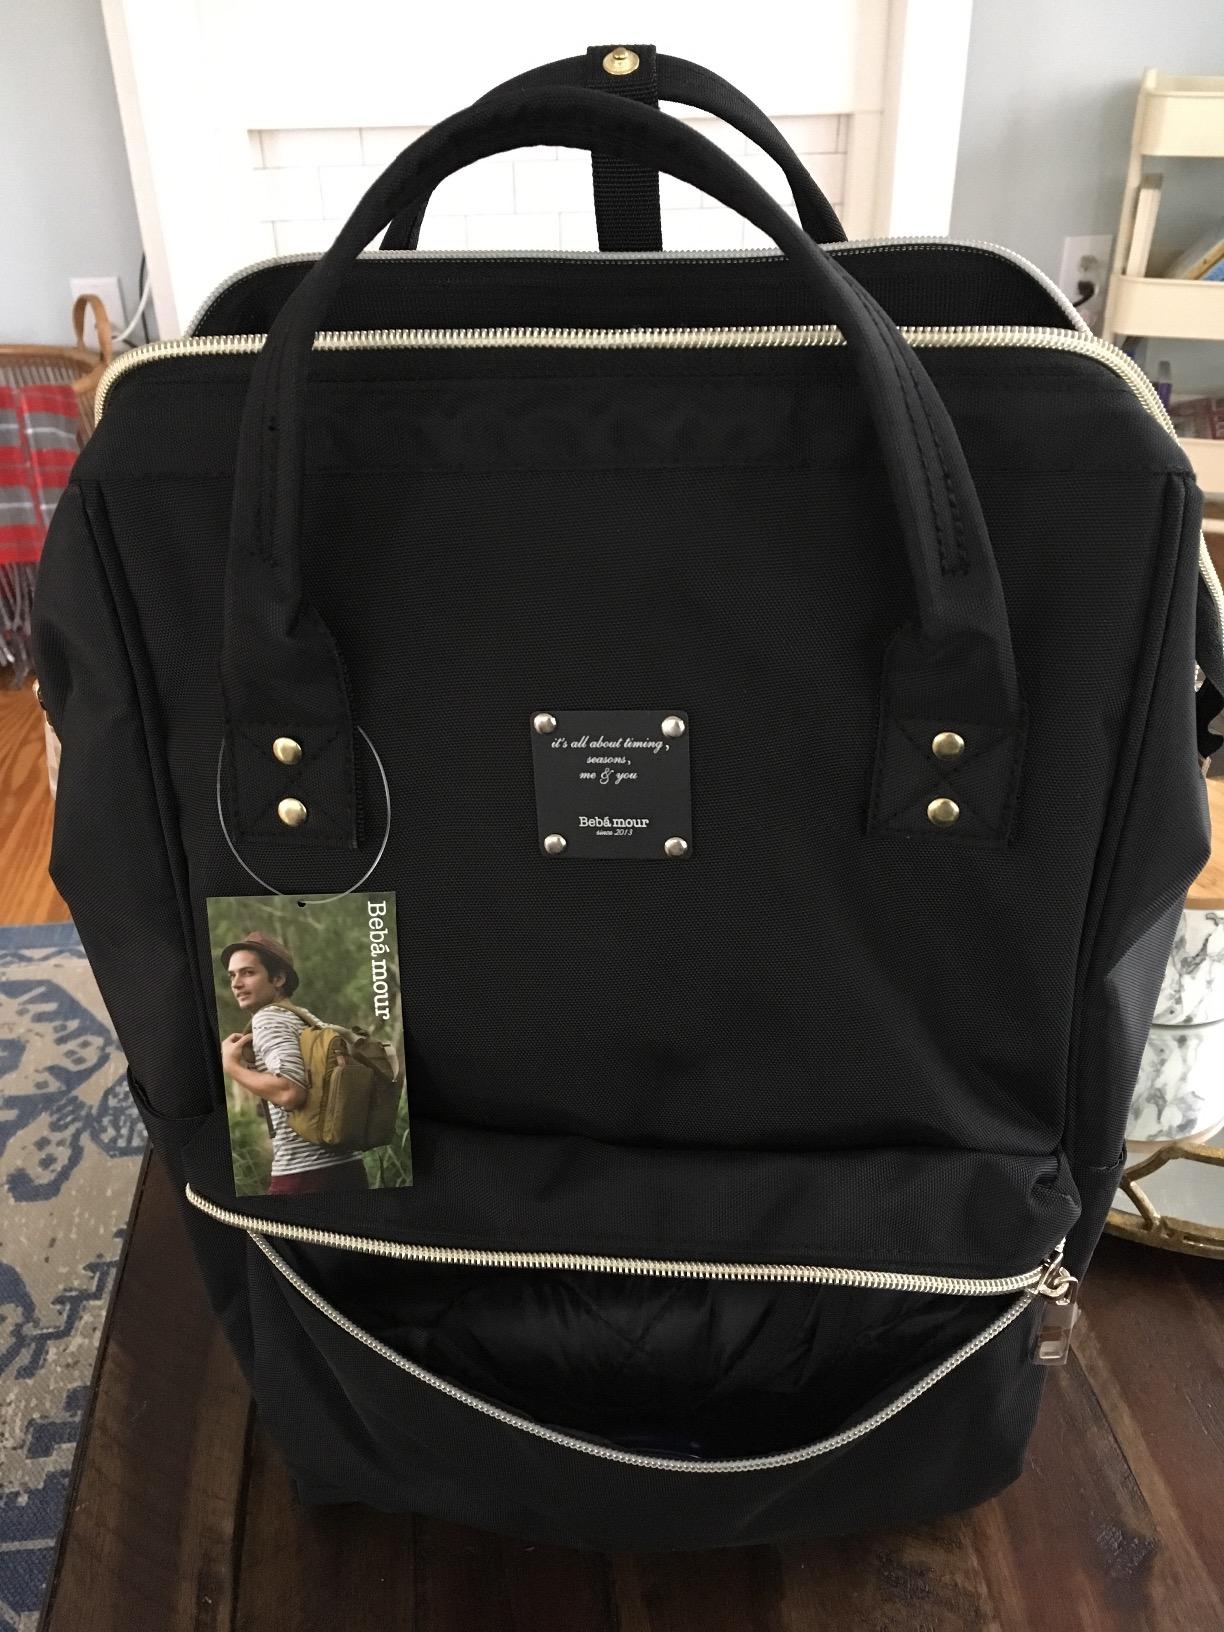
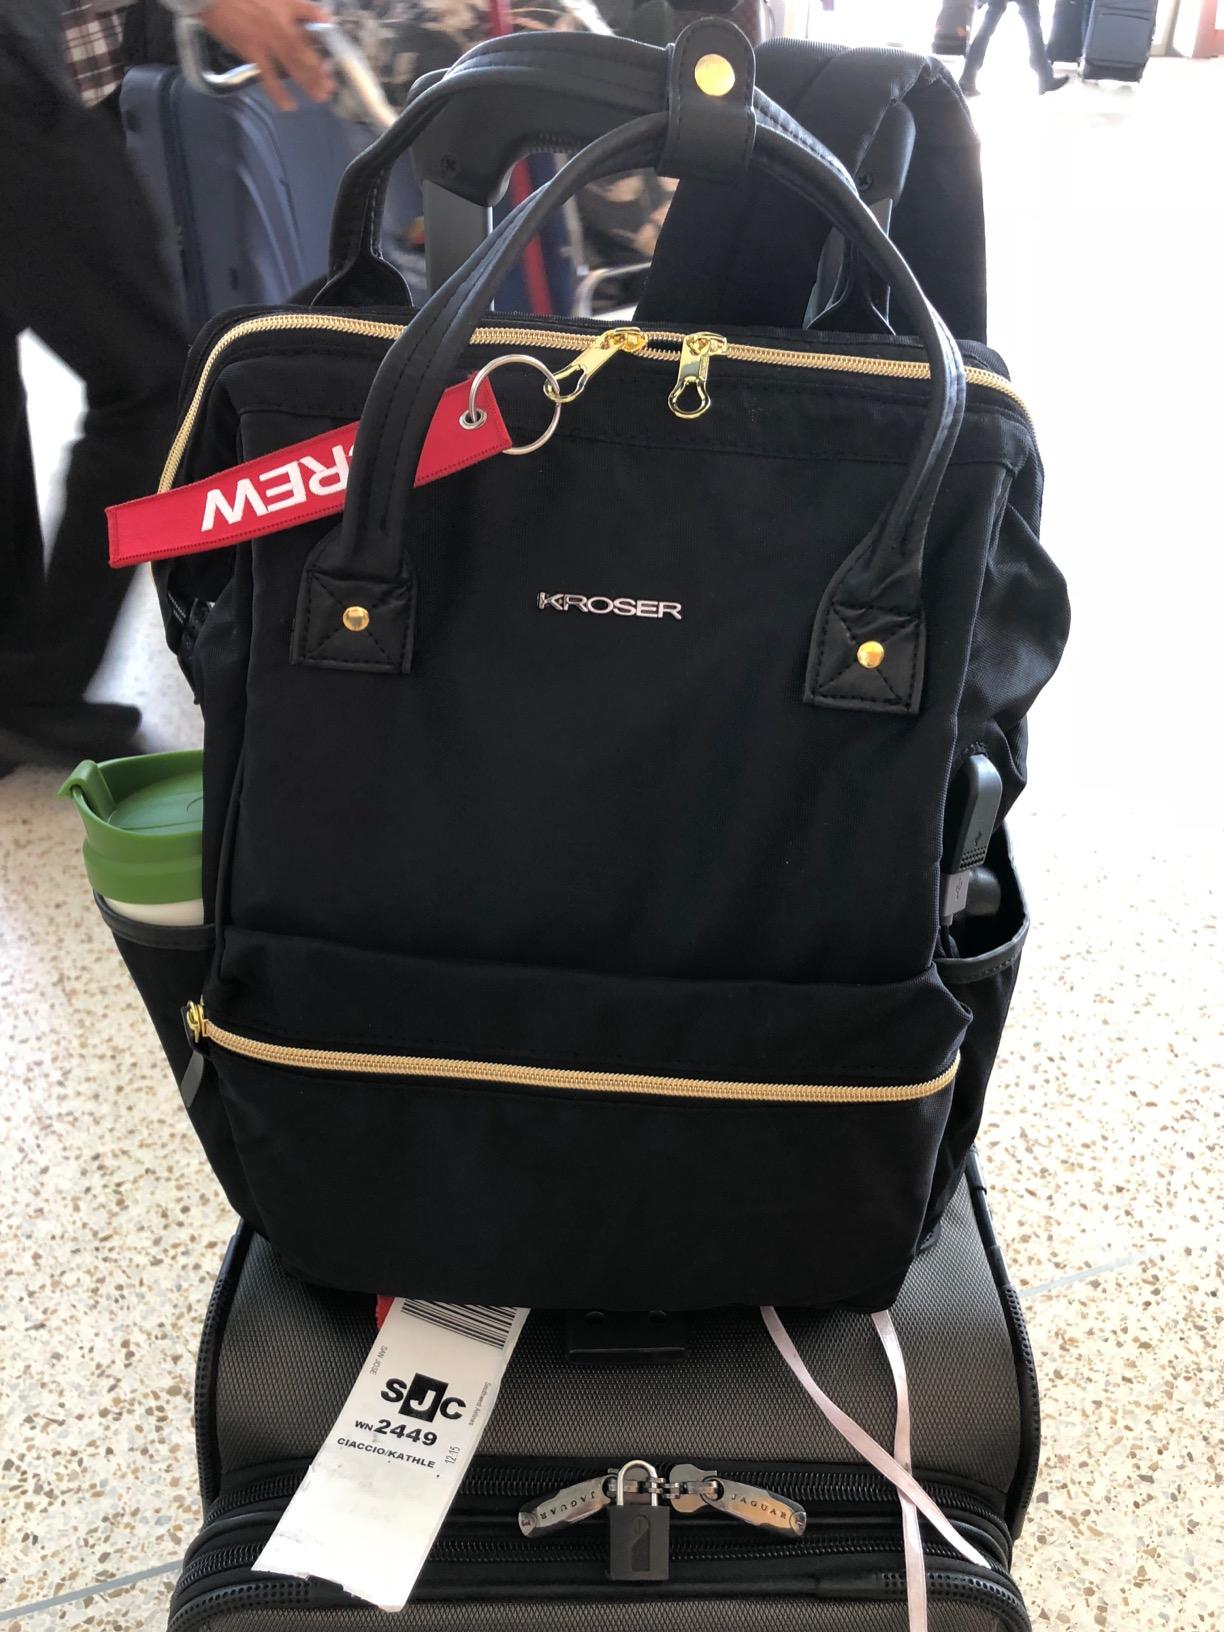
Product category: bag
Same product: no